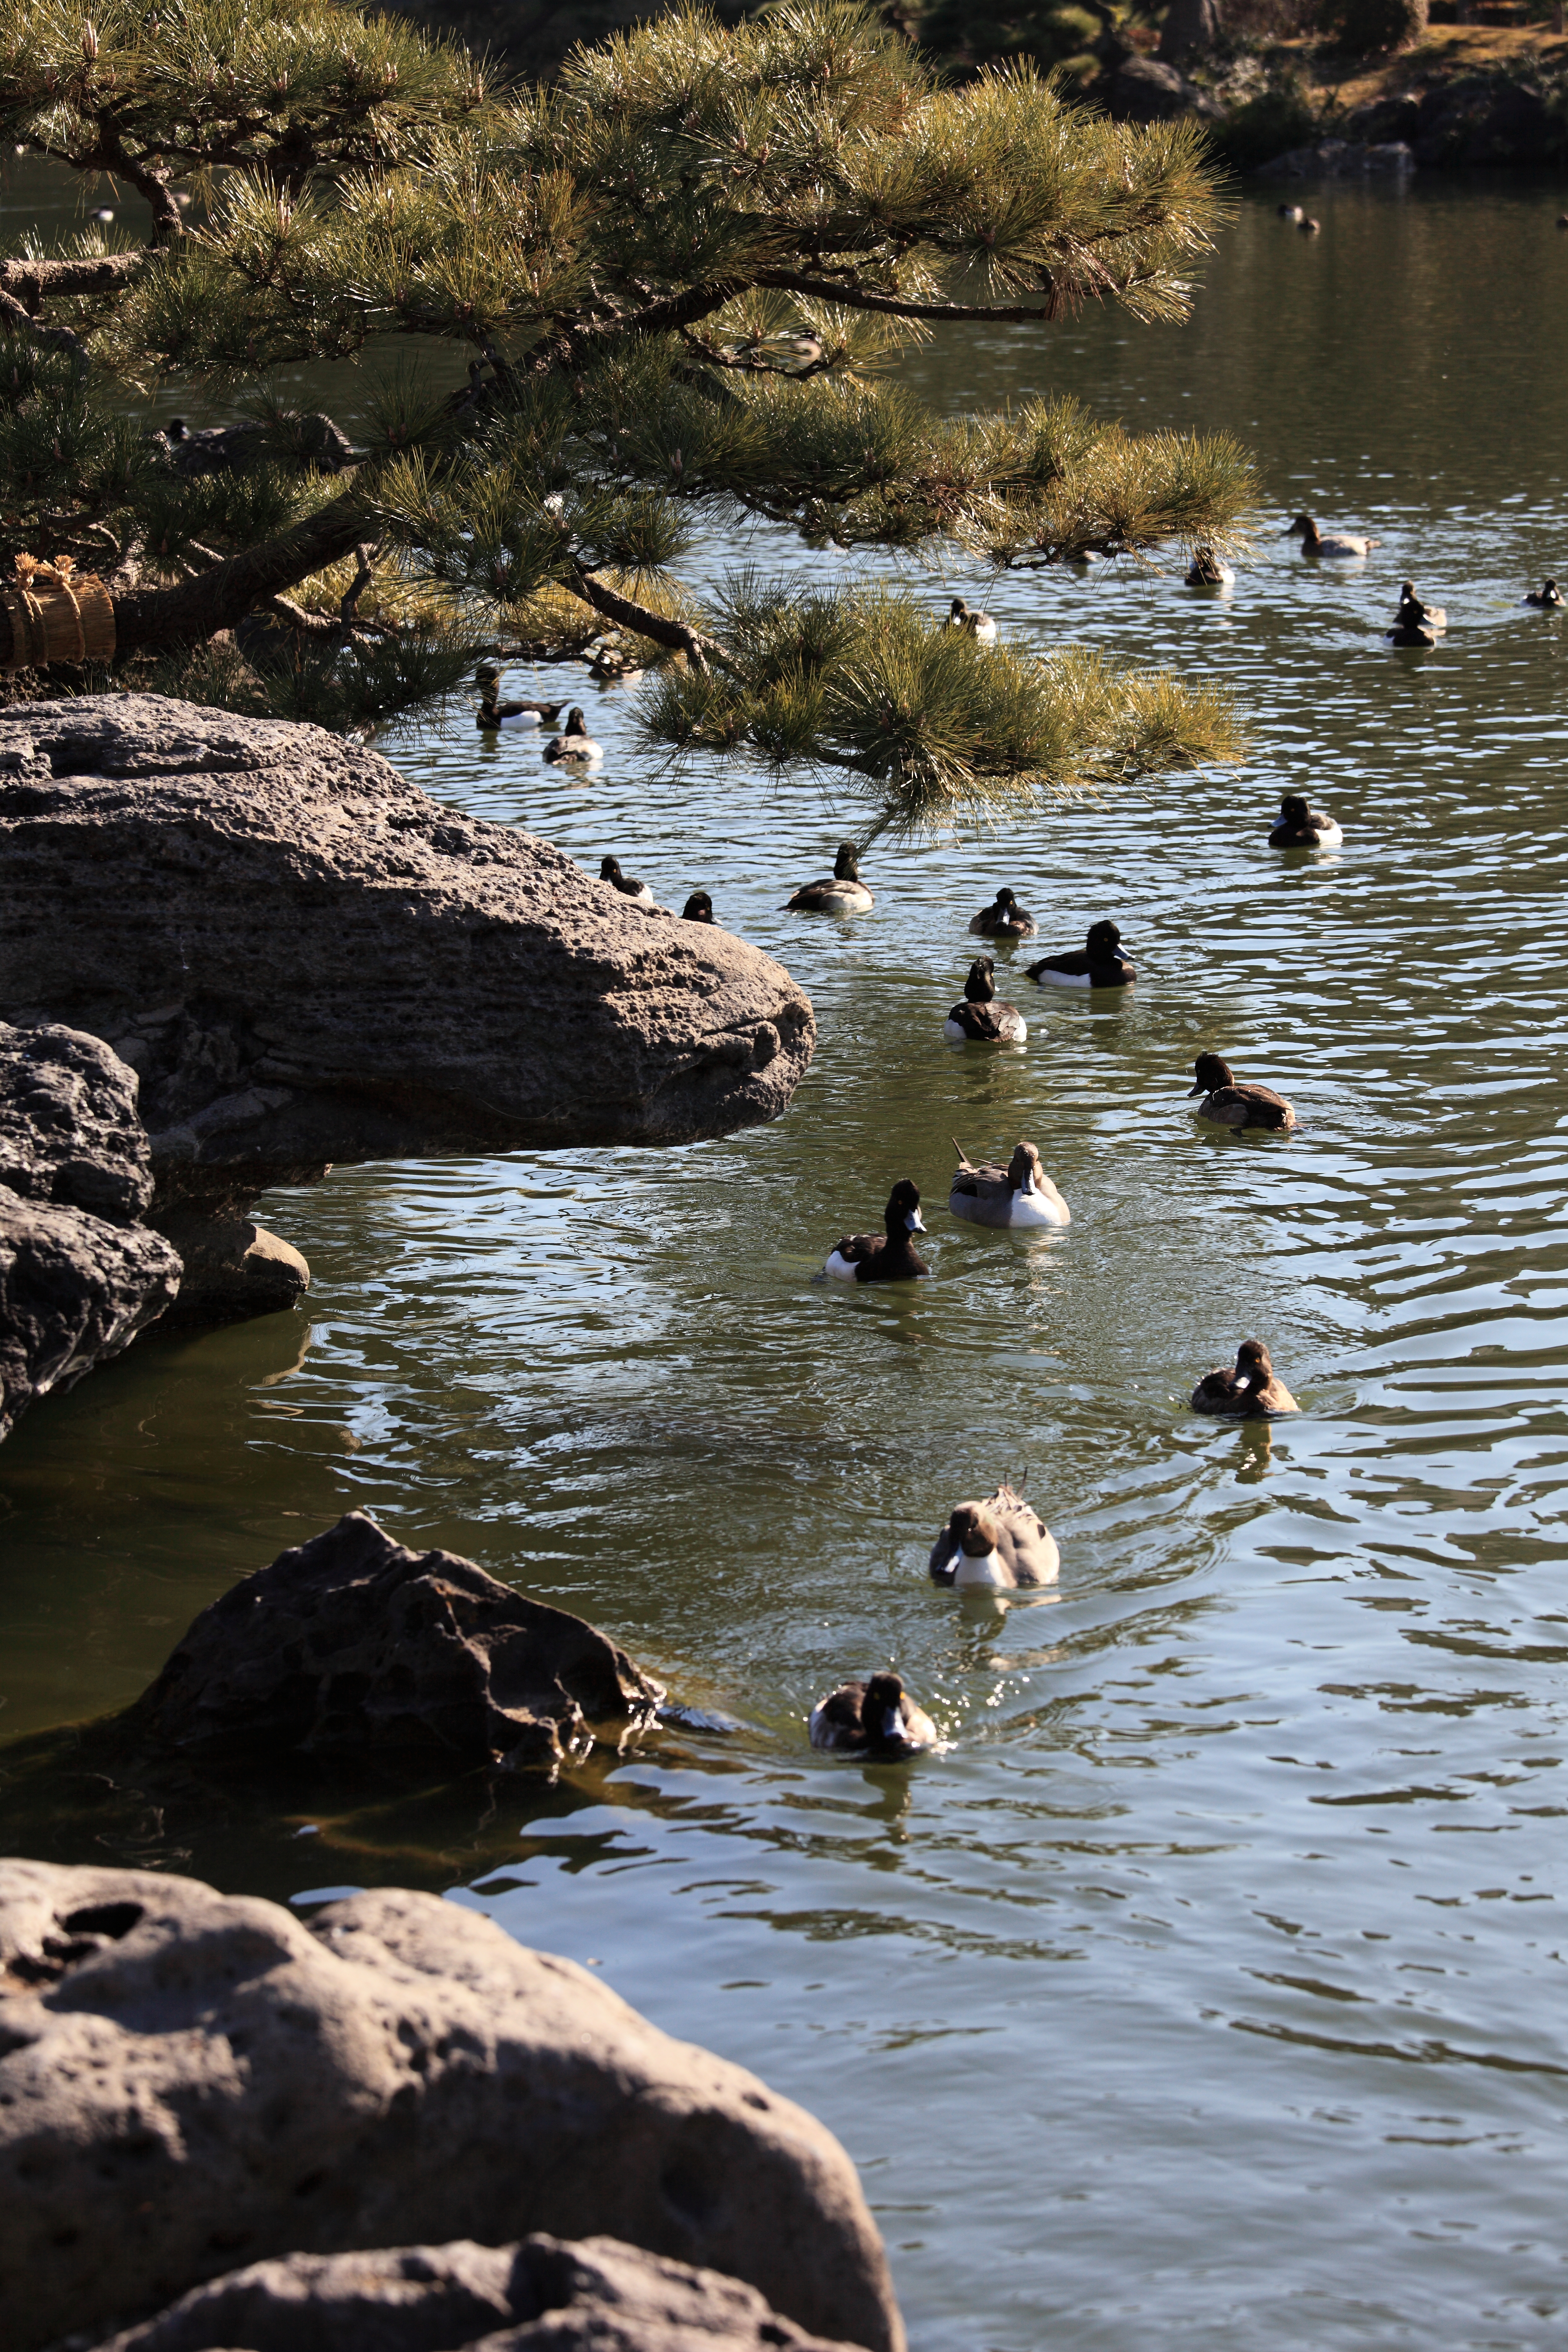
sea, water, nature, rock, wilderness, bird, flower, lake, river, wildlife, stream, reflection, high, garden, body of water, duck, japanese, 5d, style, hires, markii, water bird, hi, res, resolution